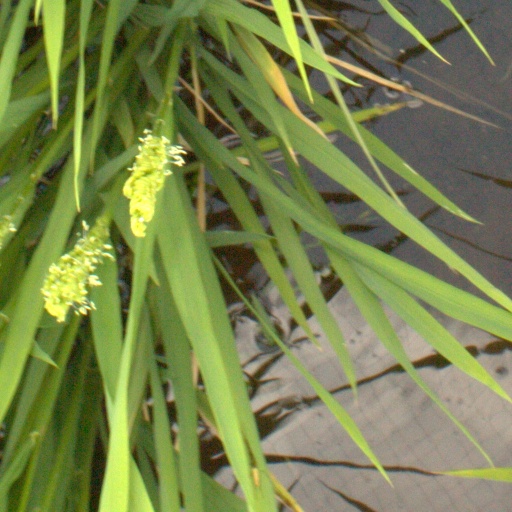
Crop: rice